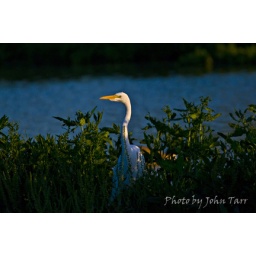
Great Heron in grass near water looking out at sunset. Photo by John Tarr.